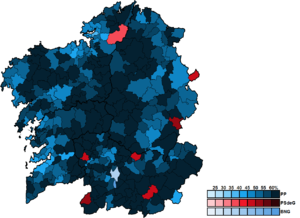
Les élections générales espagnoles de 2011 se sont tenues le dimanche 20 novembre 2011 afin d'élire les 350 députés et 208 des 266 sénateurs de la Xᵉ législature des Cortes Generales. 23 députés sont élus en Galice.